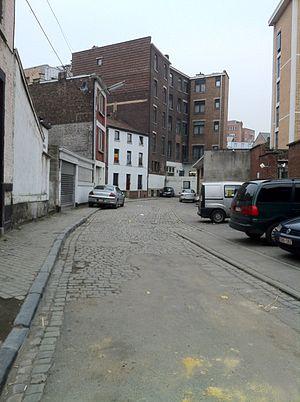
Impasse Jonckeu vue de puis la rue Paradis
La rue Louvrex est une rue liégeoise reliant la rue Saint-Gilles à la place Sainte-Véronique. Reliant le quartier Saint-Gilles au quartier des Guillemins.